Sadanam Divakara Marar

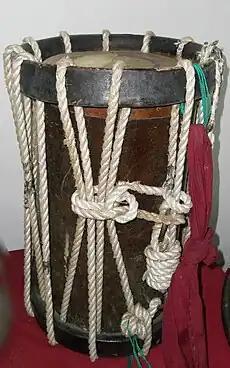
Chenda (ചെണ്ട)

Sadanam Divakara Marar was an Indian percussionist, known for his scholarship on sopana sangeetham, "marappani", "parisha vadhyam" and "thimila paani" and his mastery over various temple and ritual percussion instruments of traditional Kerala music.